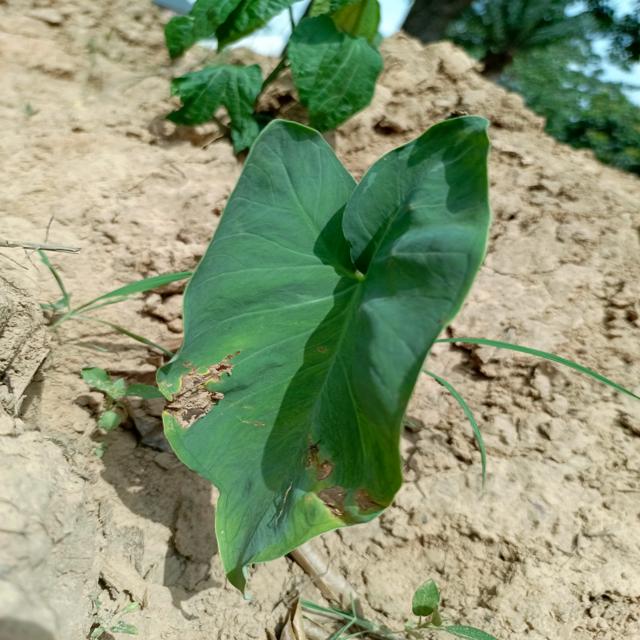
Label: Early_Blight